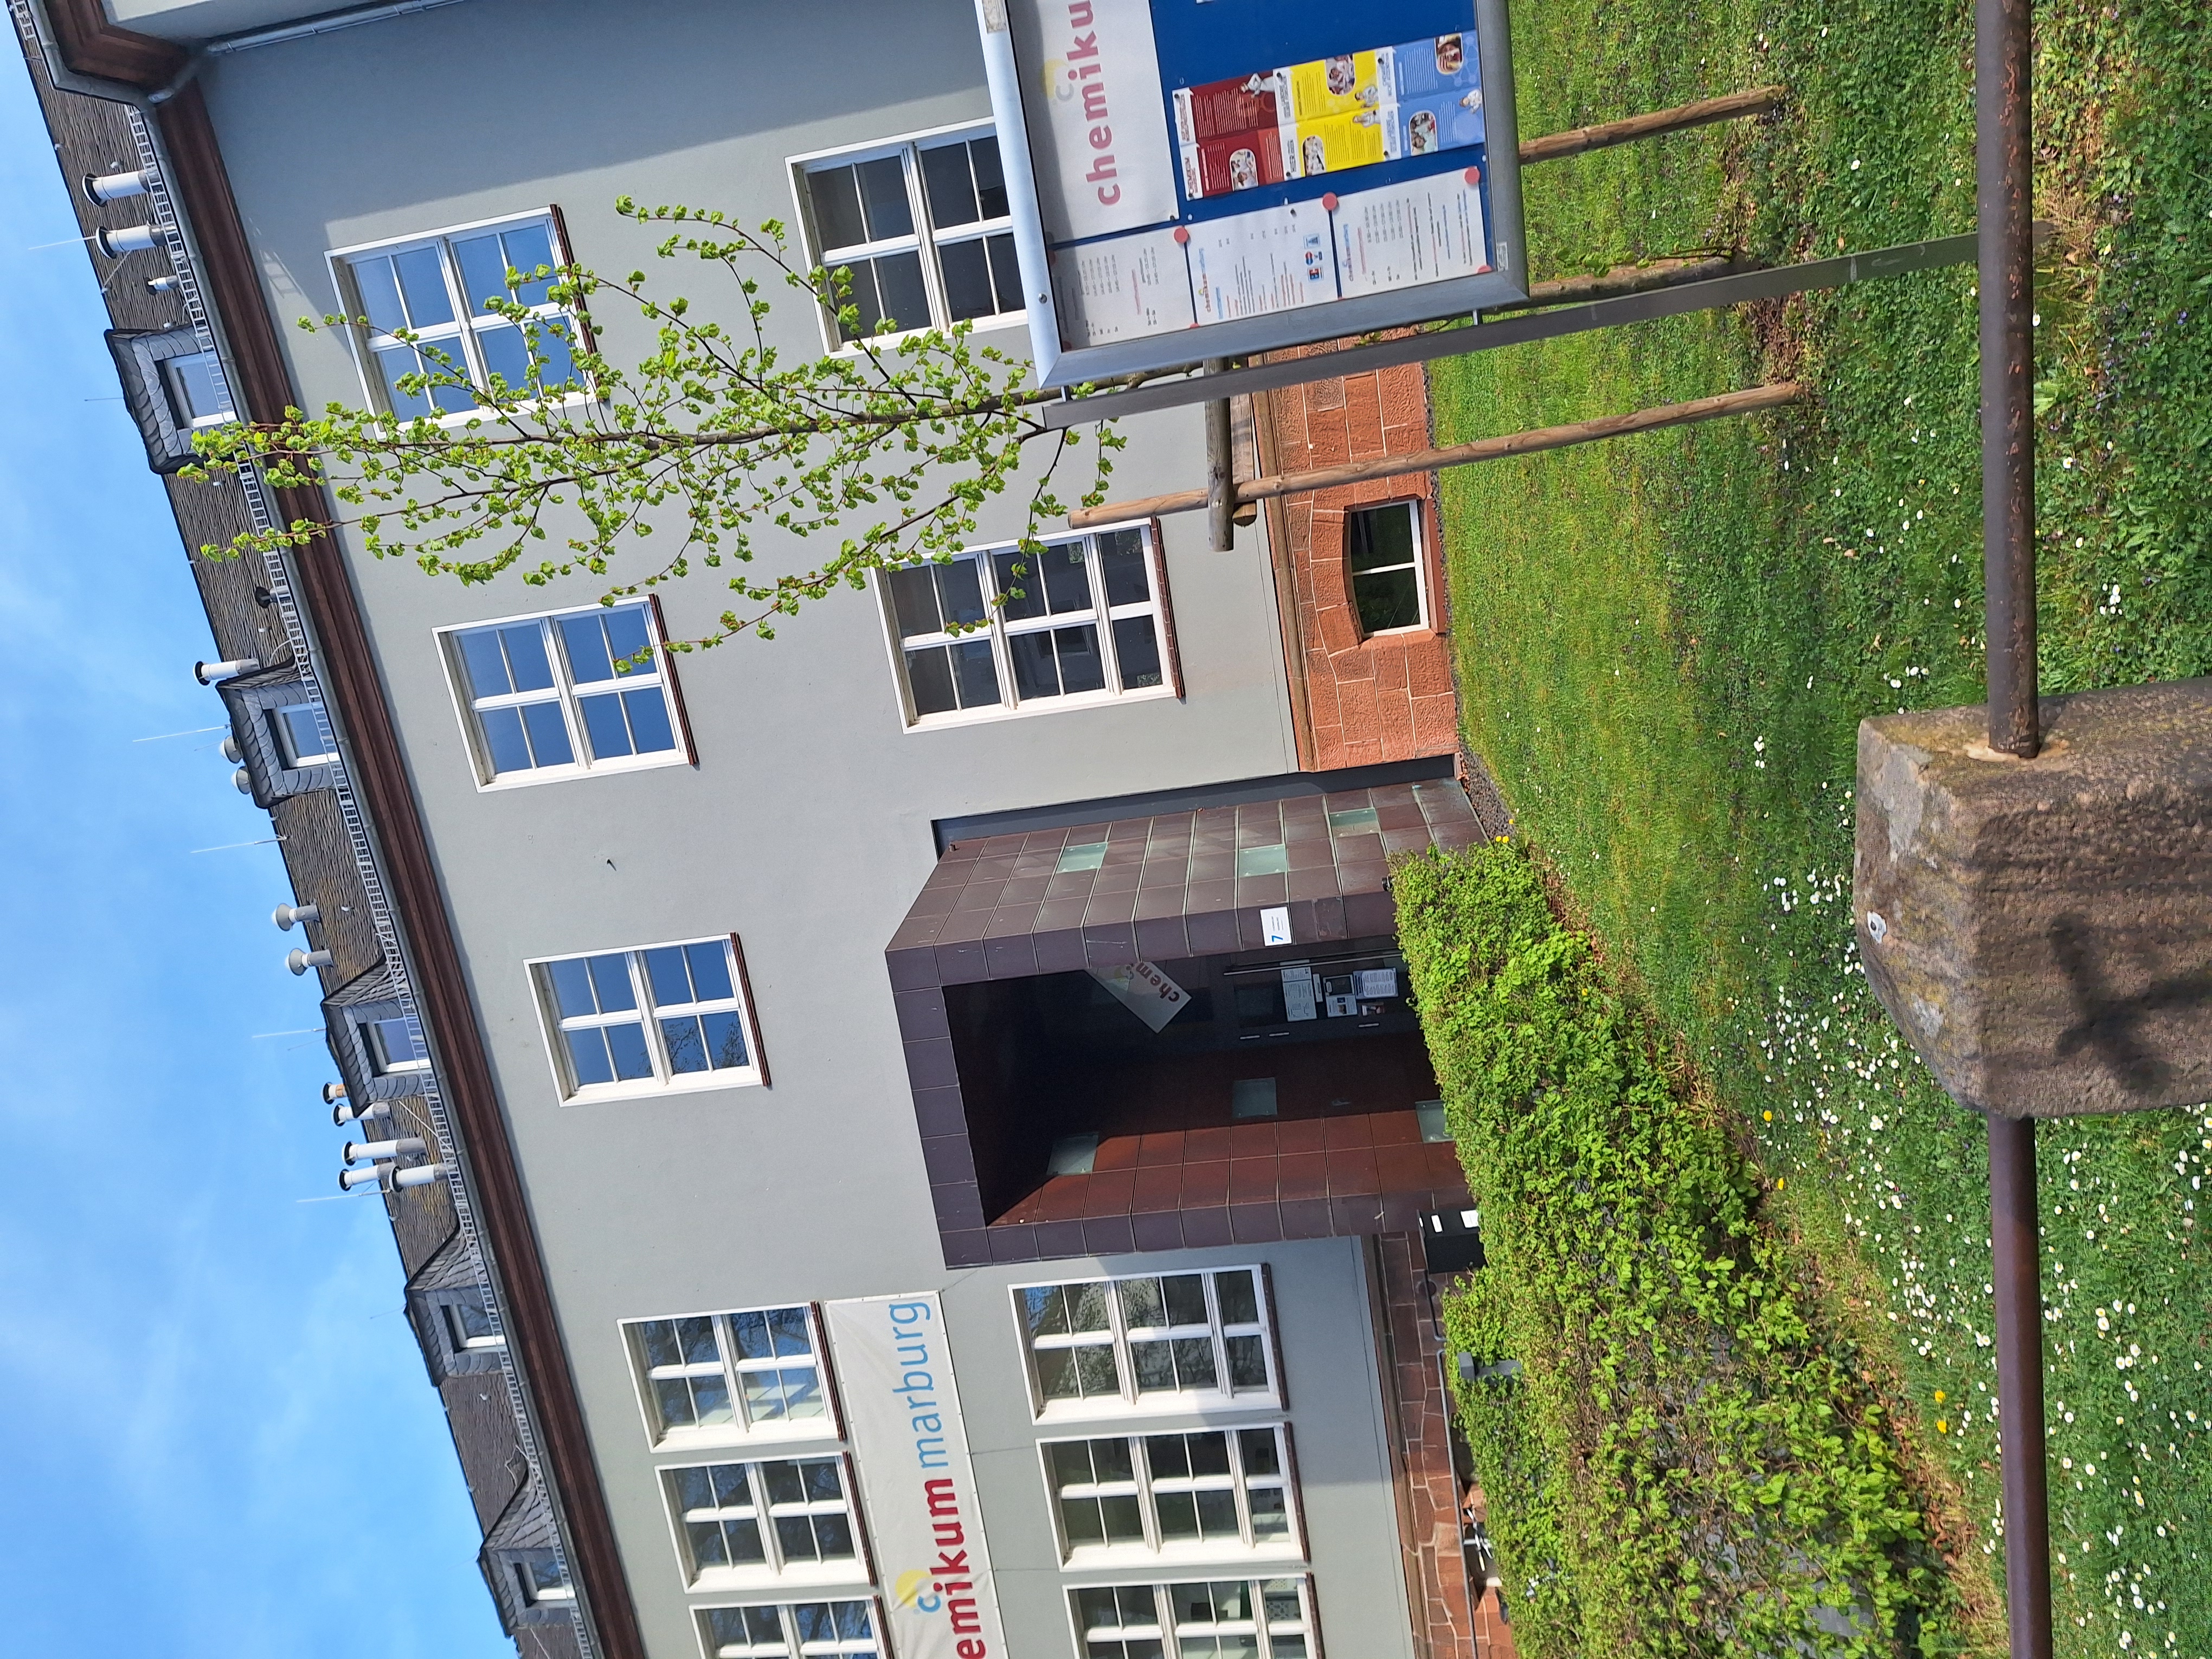
Building: Bahnhofstraße 7